Surfer Girl

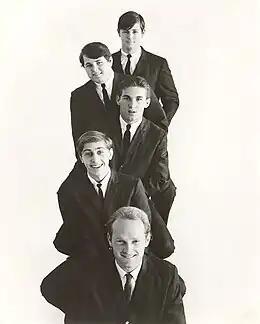
The Beach Boys at a photoshoot circa 1962 or 1963. Here, they abandoned their former Pendleton image in favor of matching black suits. From top: Brian Wilson, Carl Wilson, Dennis Wilson, David Marks, Mike Love.

The massive success of the Beach Boys' March 1963 album, "Surfin' U.S.A.", granted Brian Wilson the leverage to convince Capitol to allow him full control over the band's productions, an unprecedented move in the music industry. Thanks to the band's hit single, "Surfin' U.S.A.", they had become the preeminent vocal and instrumental group in America. Capitol signed his new girl group, the Honeys, which signaled the label's commitment to surf music.